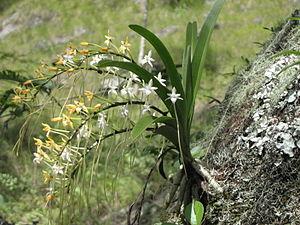
Rangaeris est un genre de plantes de la famille des Orchidées.